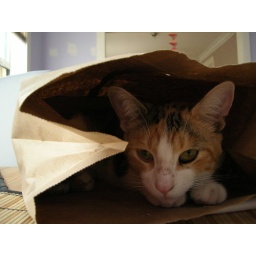
cat in a bag